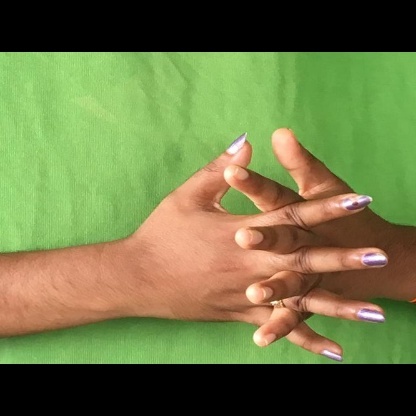
Mudra: Karkatta